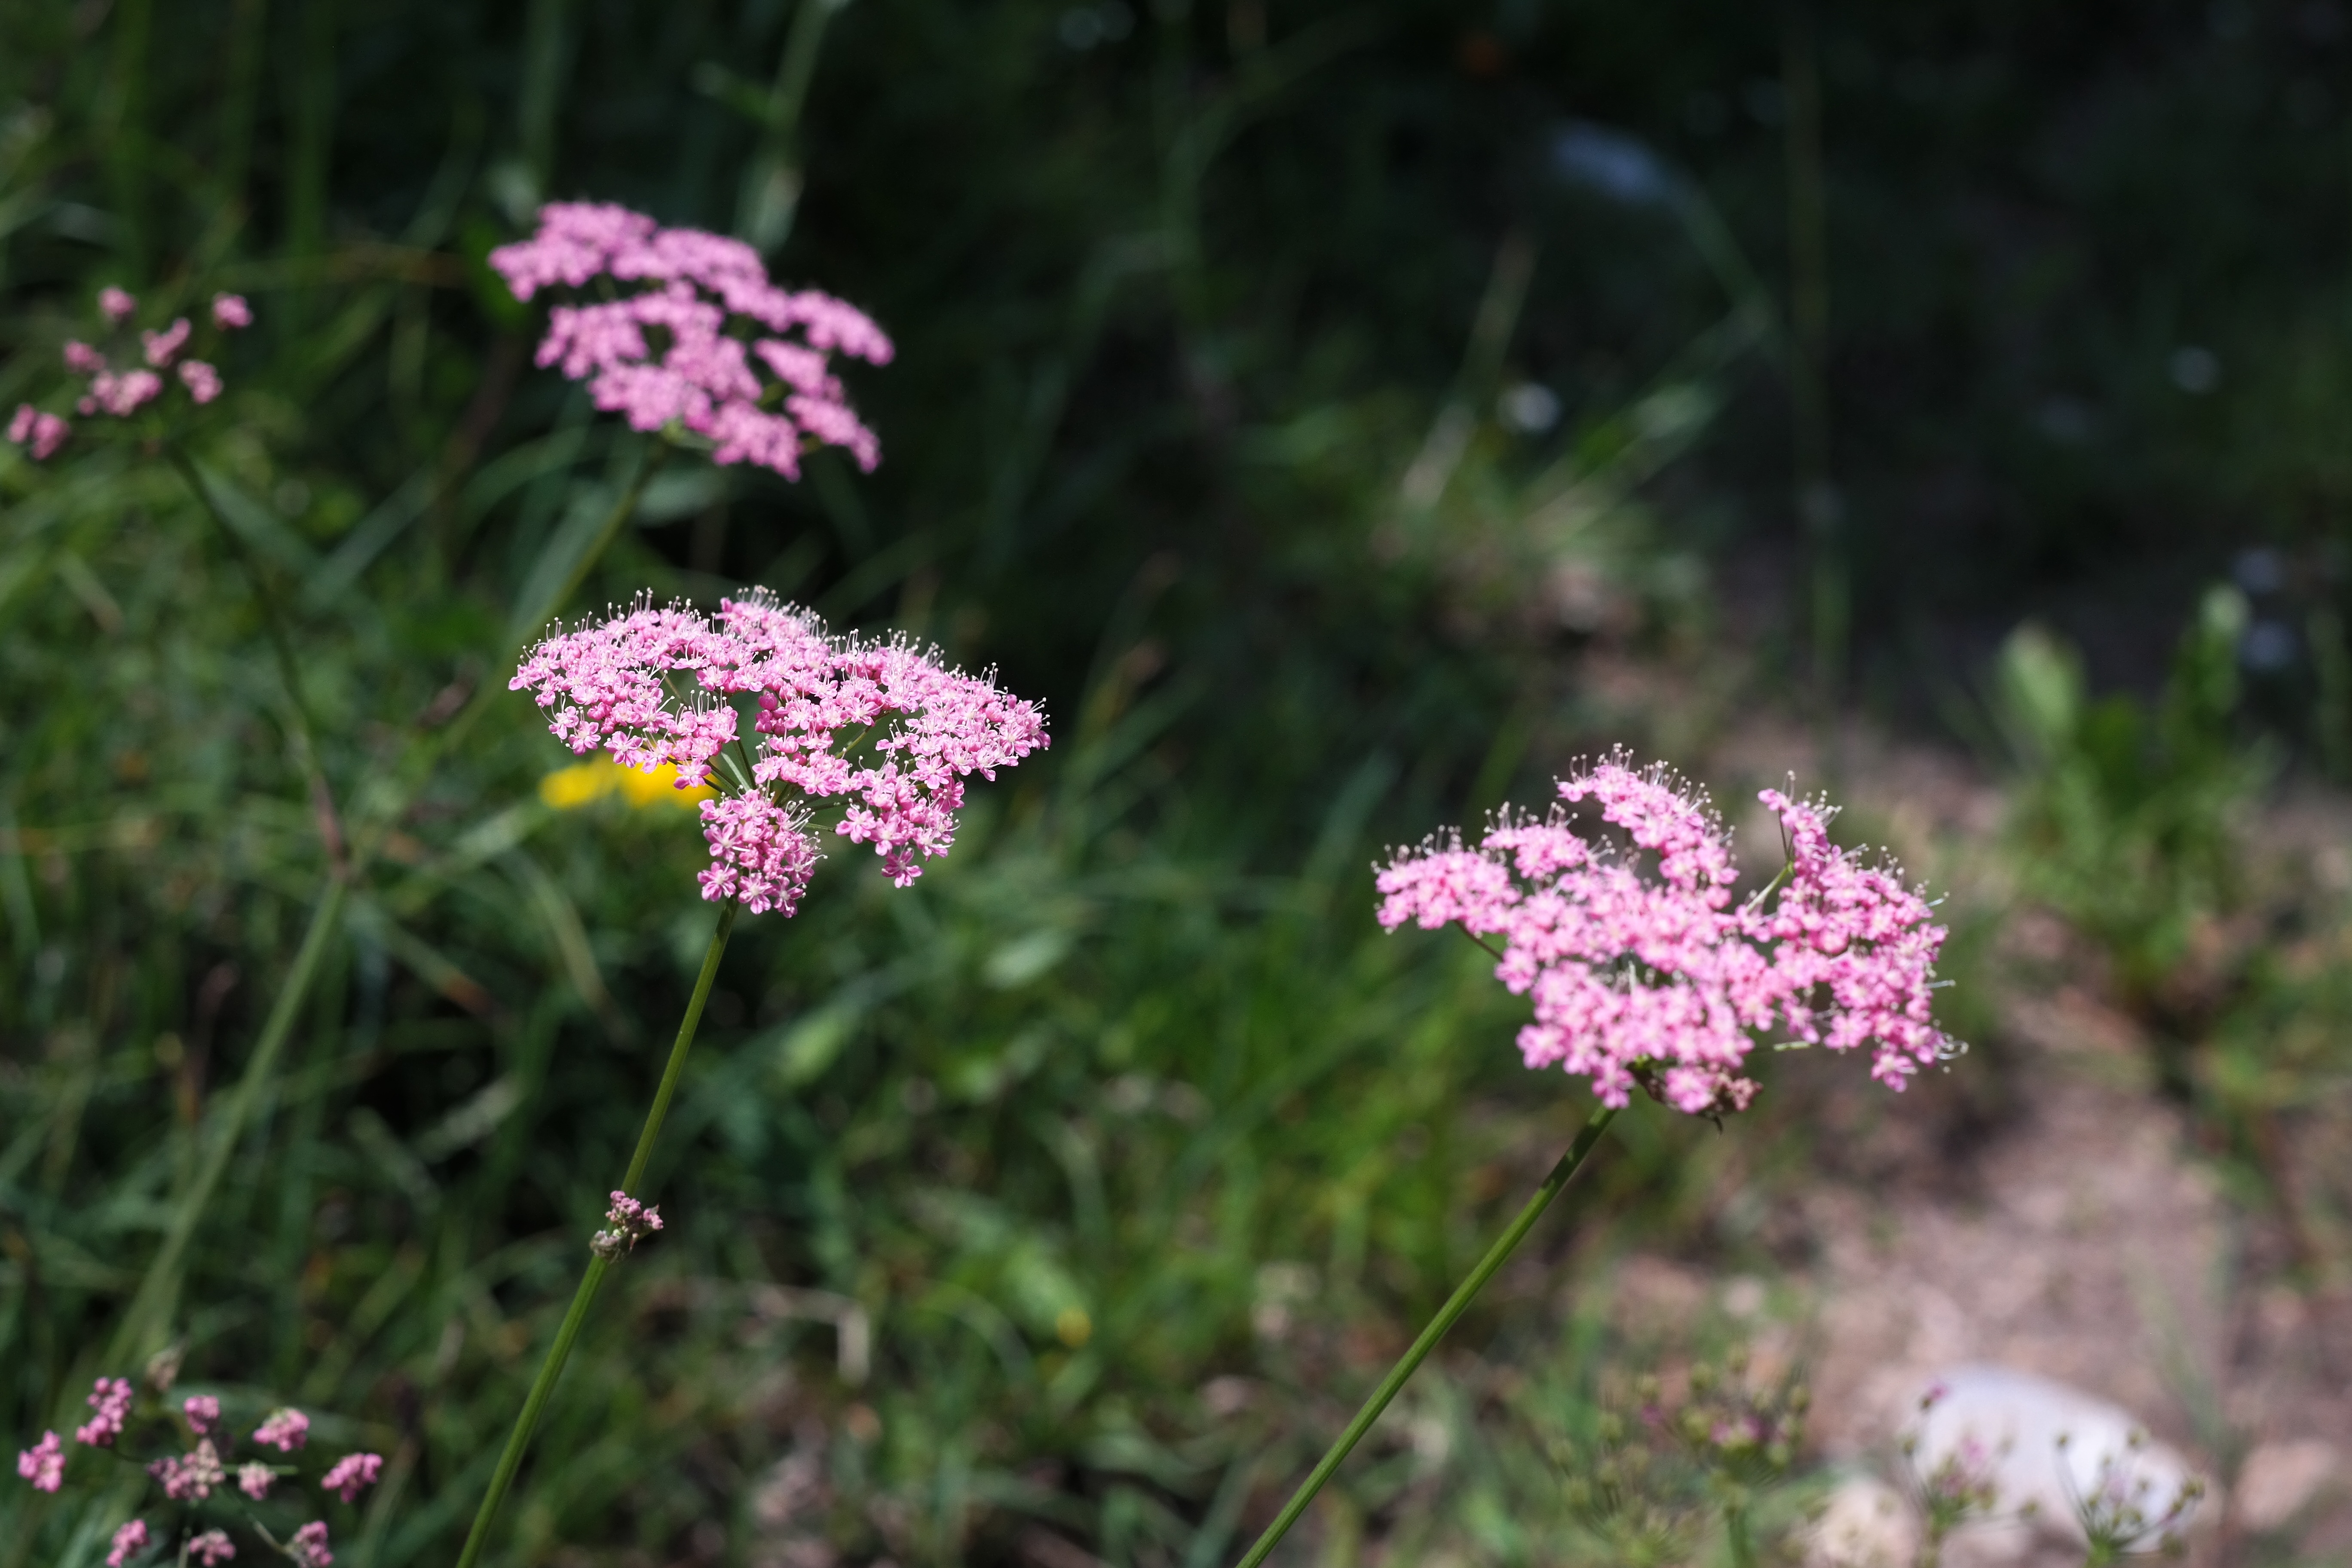
blossom, plant, flower, bloom, herb, botany, pink, flora, cut, wildflower, asteraceae, yarrow, achillea, gallon, vicente, medicinal plant, inflorescence, chervil, cattail, flowering plant, achillea millefolium, blueme, milfoil, barbune, tummy ache herbal, wild bienenpfeffer, bolick, dusendblad, edelgarb, pheasant herb, field sheaf, gachheil, gachelkraut, gaerwel, garawa, sheaf, sheaf herb, garbewurz, garwe, garwel, gerbel, gerwel, gollenkraut, god hand, gransine, grensing, barbecue herbs, gr nkraut singing, gruettblom, hasenschardele, herigottruckenkraut, jude herb, jungfrauaugbroen, jungfrauenaug, virgin herb, kachl, tile herb, kada, karpenkraut, karwekraut, cat nail, katzenohl, kervele, laemmlizungen, margaret herb, mannsleuterl, poorbloeme, raelk, clean chamfer, relicken, releke, relik, relitz, rippel, white reinfert, roeleke, roelitz, roelken, rohlegg, rohlei, roleg, rolegger, rolick, ruelkers, rulk, cutting herbs, shabab football club, cockroaches tomb, schapfgerwe, schaff sheaf, schafkarwe, sheep rib, sheep skis, sheep tongue, schapgarbe, schapgarwer, schiufkraut, schnitzelquaeck, schofgarb, schelkraut, tausendaugbraun, myriophyllum, tausendplat, wuntkrut, amount of time herb, annual plant, land plant